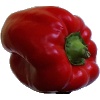
Label: Pepper Red 1